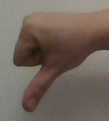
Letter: waw